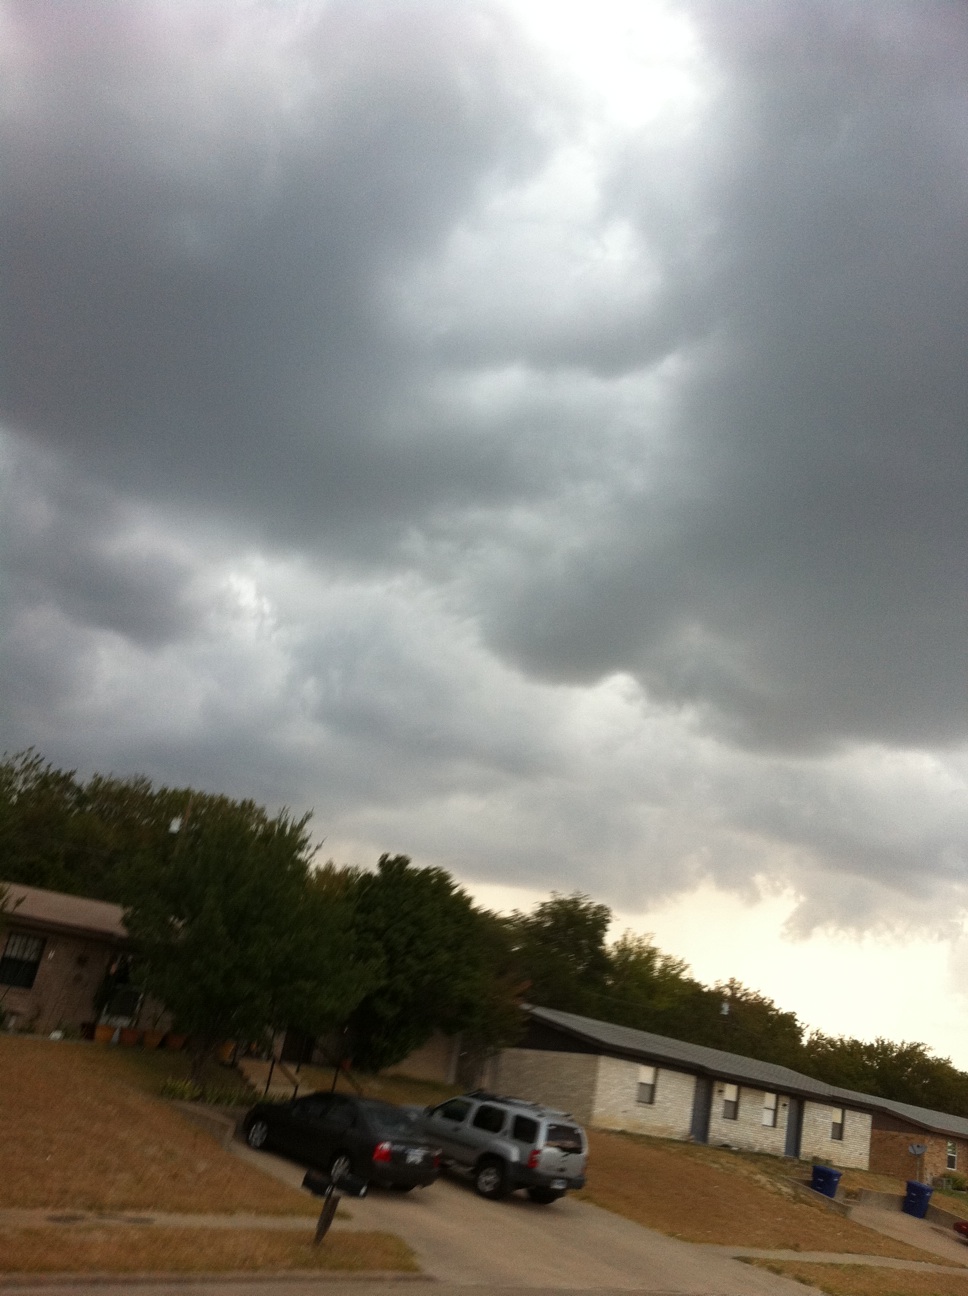Question: This guy look like.
Answer: unanswerable